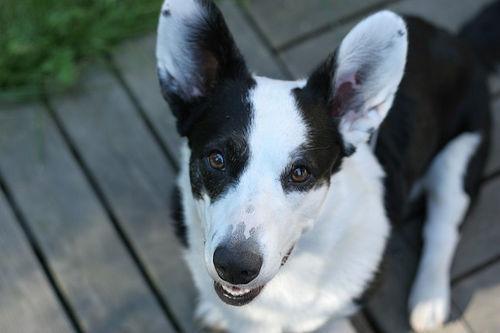
Cardigan